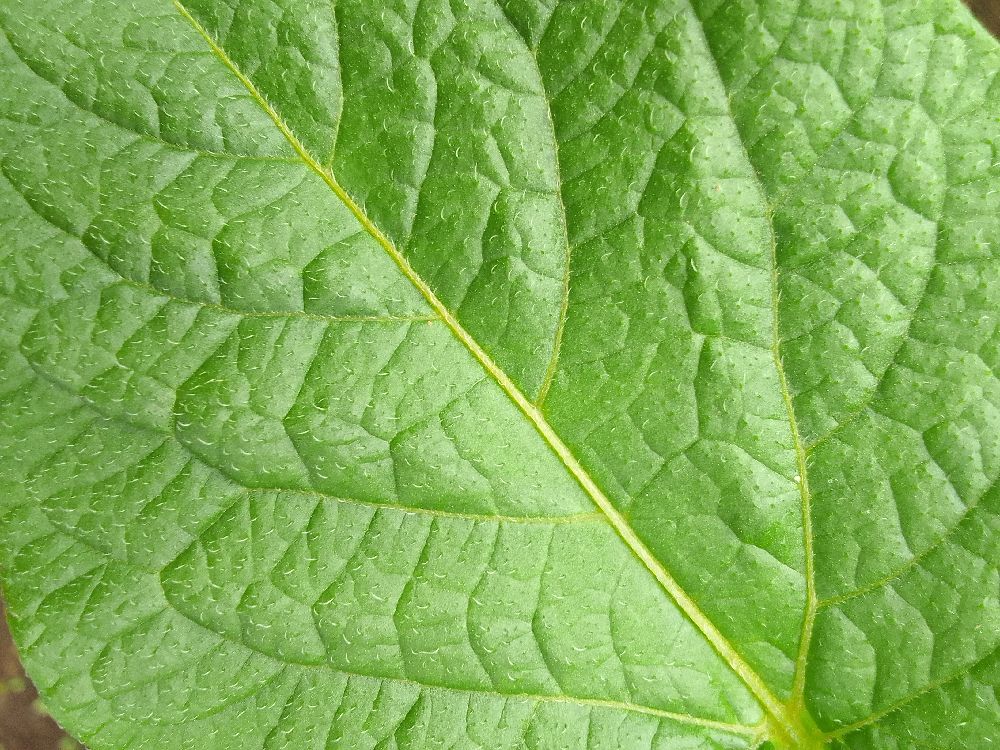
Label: Healthy